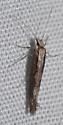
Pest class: diamondback_moth